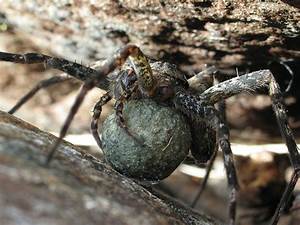
Label: spider